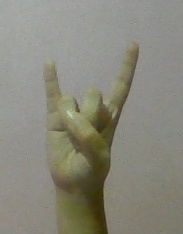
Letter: la